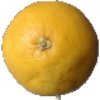
Label: Grapefruit White 1